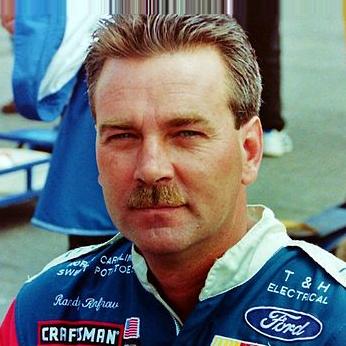
Age: 37